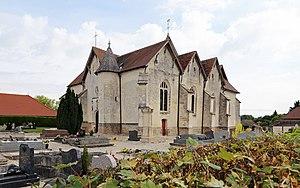
Luyères (département de l'Aube, France): l'église Saint-Julien This building is classé au titre des Monuments Historiques. It is indexed in the Base Mérimée, a database of architectural heritage maintained by the French Ministry of Culture,
L'église Saint-Julien est une église située à Luyères, en France.